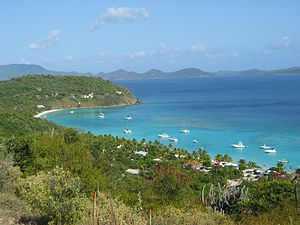
Jost Van Dyke
Udsigt over White Bay fra bakkerne i Jost Van Dyke
På omtrent 8 kvadratkilometer, er Jost van Dyke den mindste af de fire vigtigste øer i de britiske Jomfruøer, den nordlige del af øgruppen Jomfruøerne, der ligger i Atlanterhavet og det Caribiske Hav. Jost Van Dyke ligger omkring 5 miles nordvest for Tortola og 5 miles nord for Sankt Jan. Little Jost Van Dyke ligger ud for den østlige ende af øen.